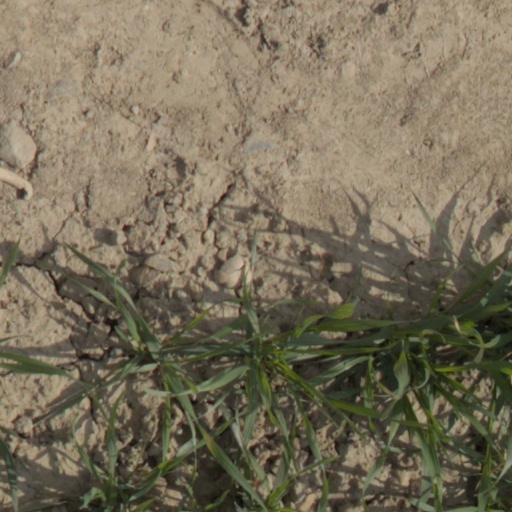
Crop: wheat